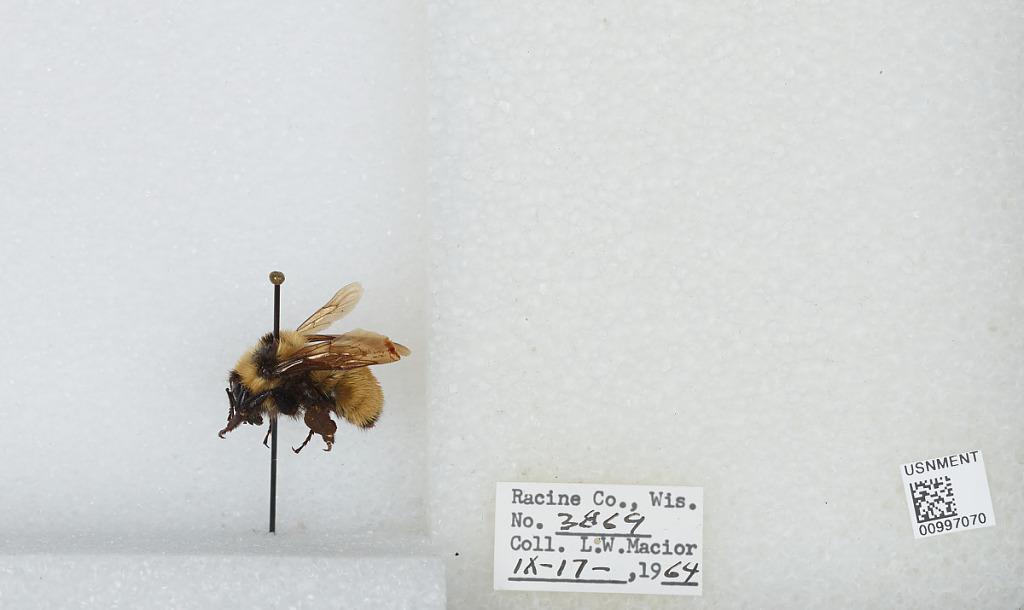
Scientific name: Bombus (Fervidobombus) fervidus fervidus (Fabricius)
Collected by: L. Macior
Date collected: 1964-9-17
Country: United States
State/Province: Wisconsin
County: Racine
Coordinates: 42.78, -87.76